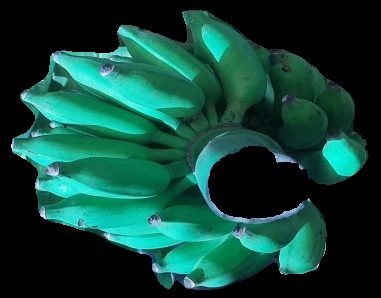
Variety: elakki-bale
Grade: grade3